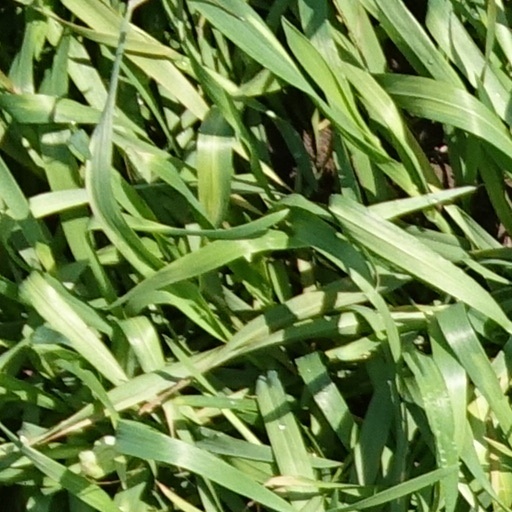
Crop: wheat